Kukkarahalli Lake

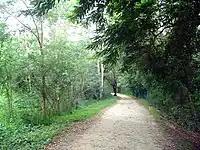
The jog path/walkway along the Kukkarahally Lake

During the year 2003–2004, with grants of about US$0.2 million (Rs 91 lakhs) provided by the Asian Development Bank, Karnataka Urban Infrastructure Development Corporation (KUIDFC) in association with the University of Mysore under whose jurisdiction the Lake falls and citizens groups, carried out the restoration works of the lake. In order to effectively reduce the external loading of pollutants and the intervention of wastes into the lake ecosystem the measures implemented have covered the following with funds provided by the Asian Development Bank.